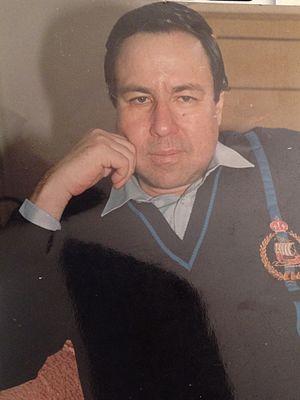
Ashraf Fahmī, né au Caire en 1936, est un cinéaste égyptien, diplômé de l'Université du Caire en Histoire, puis de l'Université de Californie en Cinéma.